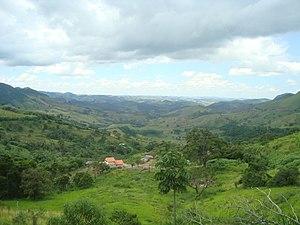
Santa Bárbara do Tugúrio est une municipalité brésilienne de l'État du Minas Gerais et la microrégion de Barbacena.
Le rio Pomba est un cours d'eau brésilien qui arrose les États du Minas Gerais et de Rio de Janeiro. C'est l'un des principaux affluents de rive gauche du rio Paraíba do Sul.